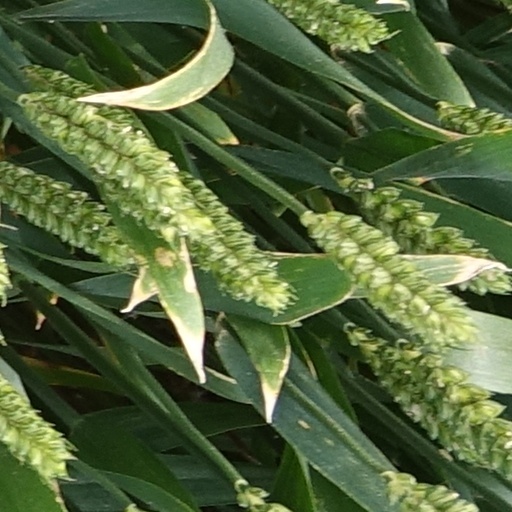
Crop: wheat